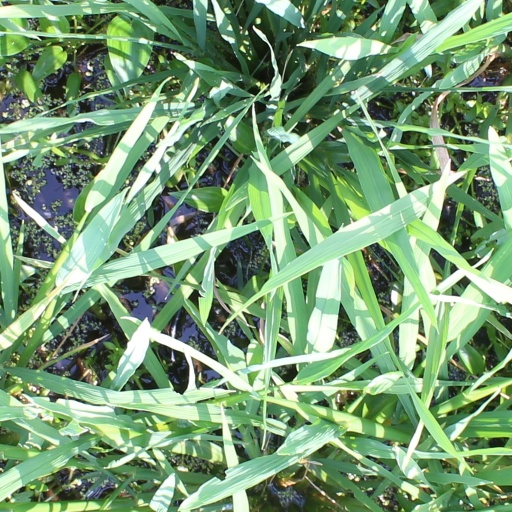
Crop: rice